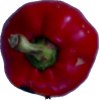
Label: red_pepper